Birmensdorf

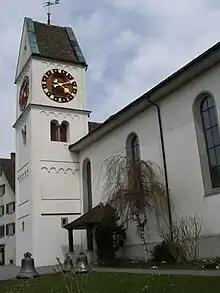
Birmensdorf church

Birmensdorf has an area of . Of this area, 41% is used for agricultural purposes, while 38.3% is forested. Of the rest of the land, 20.2% is settled (buildings or roads) and the remainder (0.5%) is non-productive (rivers, glaciers or mountains). housing and buildings made up 12.8% of the total area, while transportation infrastructure made up the rest (7.3%). Of the total unproductive area, water (streams and lakes) made up 0.4% of the area. 14.1% of the total municipal area was undergoing some type of construction.